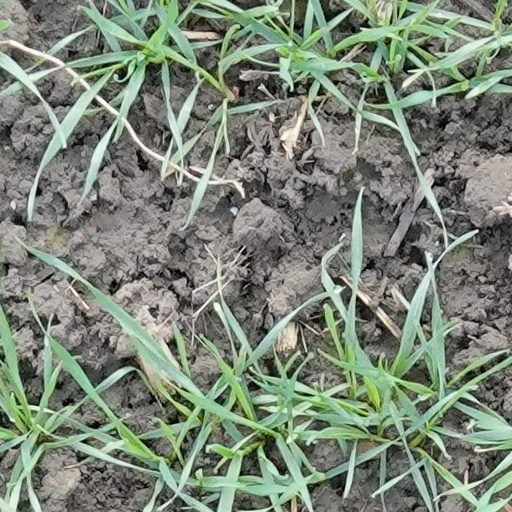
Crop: wheat